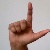
The image shows a hand gesture representing the letter 'L' in Indian Sign Language.